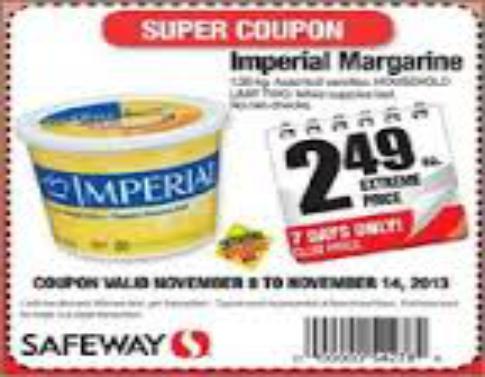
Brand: Imperial Margarine
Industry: Food